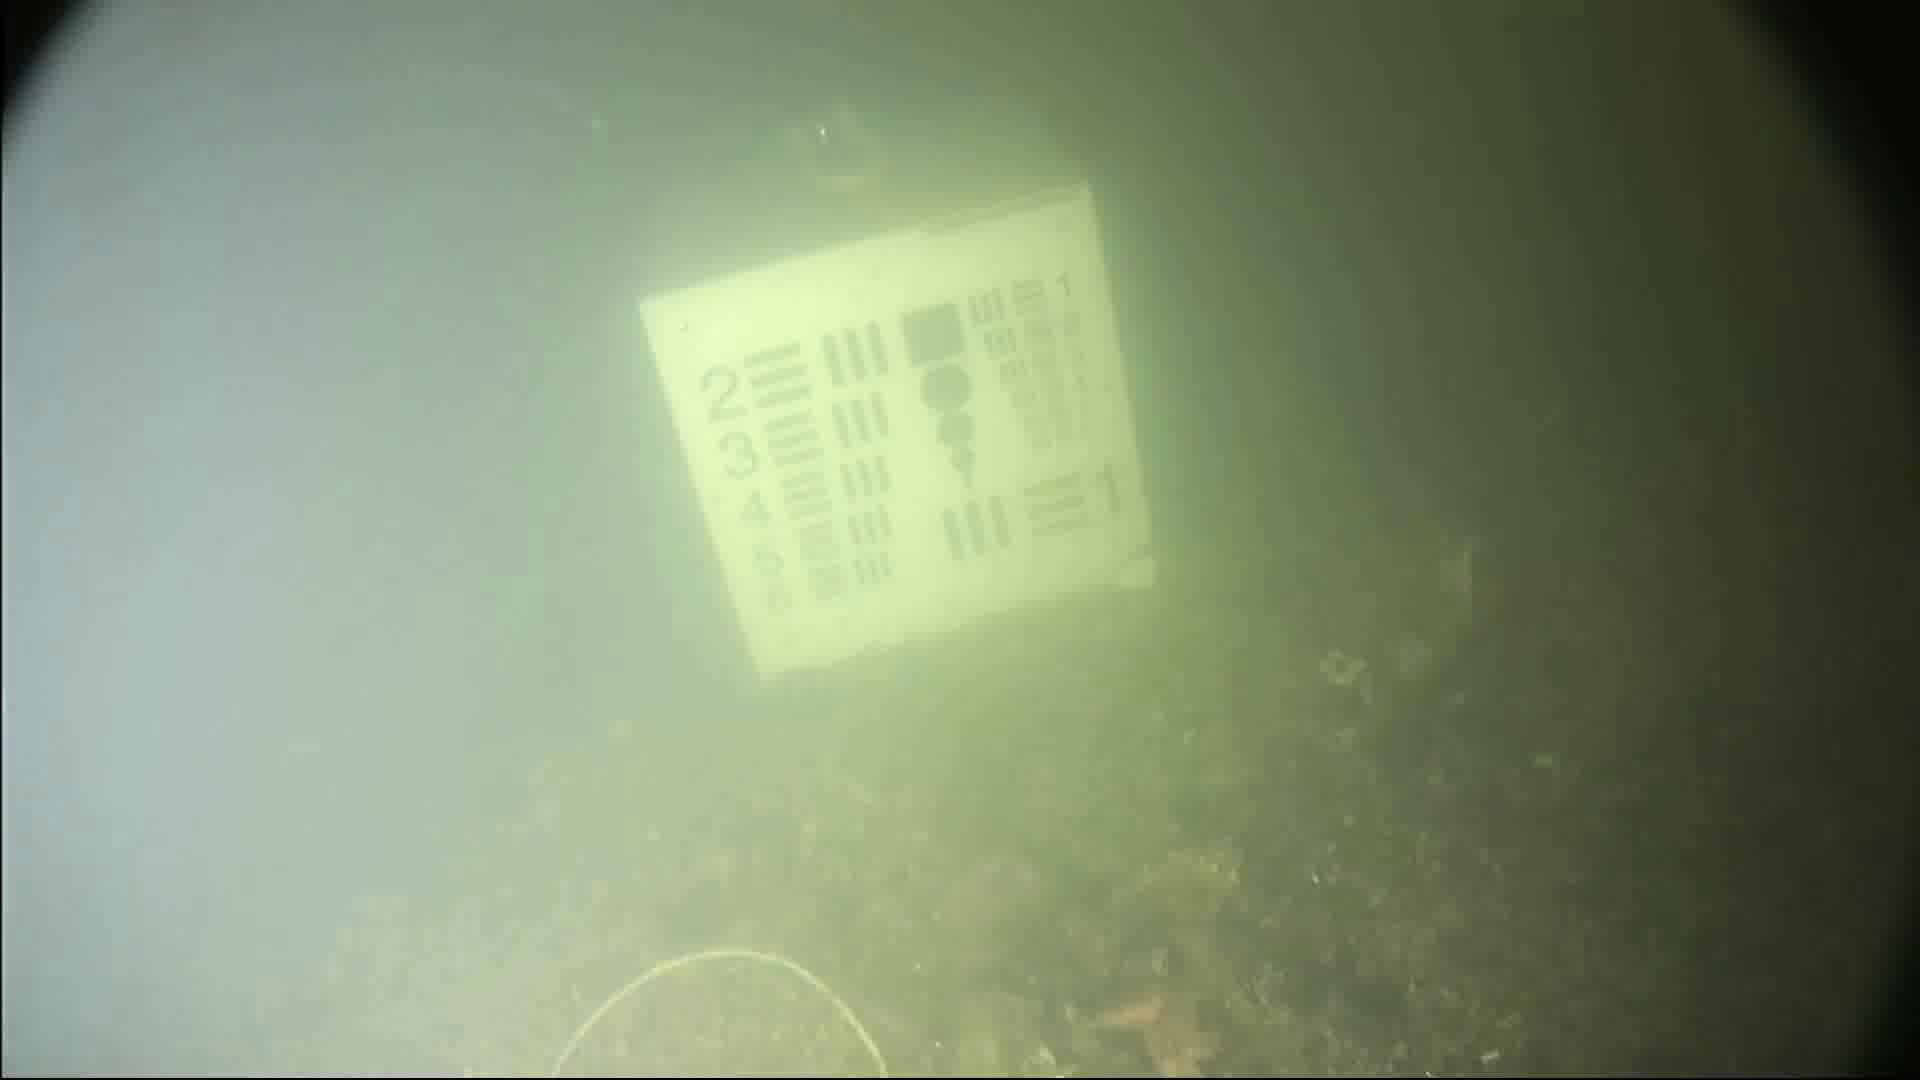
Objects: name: starfish